Rosanna Wong

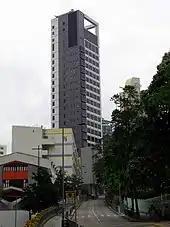
The headquarters of the Hong Kong Federation of Youth Groups in Pak Fuk Road, North Point.

Wong received her degree of social work from the University of Hong Kong in 1975 and was immediately employed by the Hong Kong Federation of Youth Groups as a social worker. She was sent to Kowloon West at first and became a supervisor responsible for affairs of teenagers and counselling services in districts including Yau Ma Tei, Sham Shui Po and Tsuen Wan. Wong later received HSBC scholarship from 1974 to 1975, Rotary Foundation Educational Award from 1977 to 1978 and PEO International Peace Scholarship from 1978 to 1979. These scholarships allowed her to further study in the University of Toronto in Canada from 1977 to 1979. After obtaining a master's degree of social work from Toronto, Wong returned to the Federation of Youth Group and was immediately promoted as Executive Secretary (Operations). Later in 1980, she was further promoted as general secretary (later renamed Executive Director) at the age of 28 and thus becoming the leader of the Federation. In this capacity, she has successfully expanded the Federation to be a major teenage service organisation in Hong Kong with a total number of 800 employees.